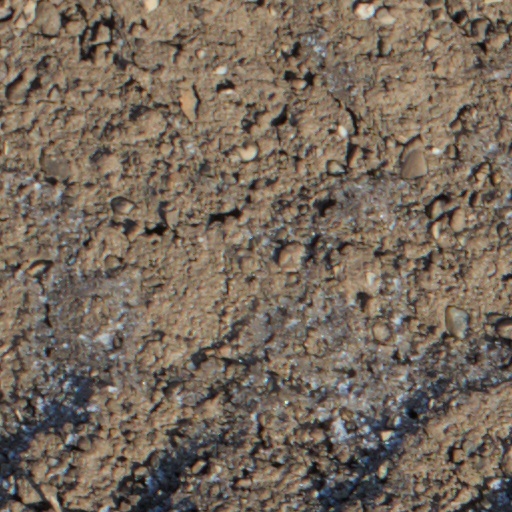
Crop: wheat